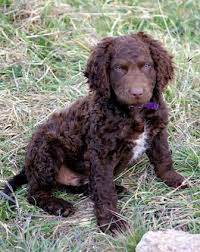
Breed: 202-n000028-curly_coated_retriever